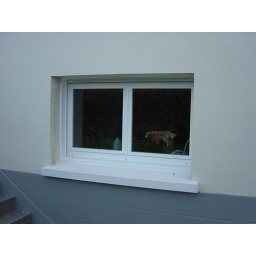
just in front to the bottom left you can see stairs which go to the 'old' front door of the house